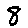
Label: 8